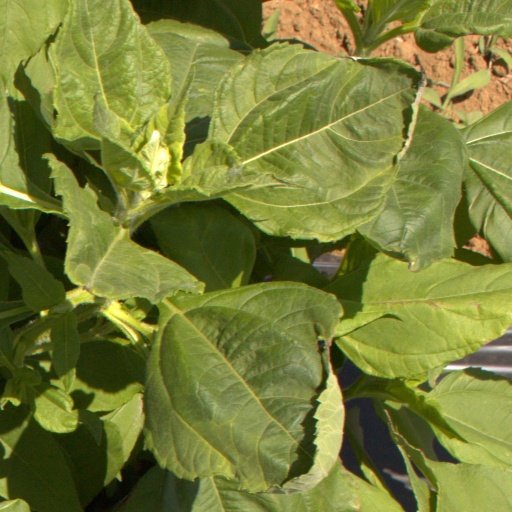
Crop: Jerusalem artichoke